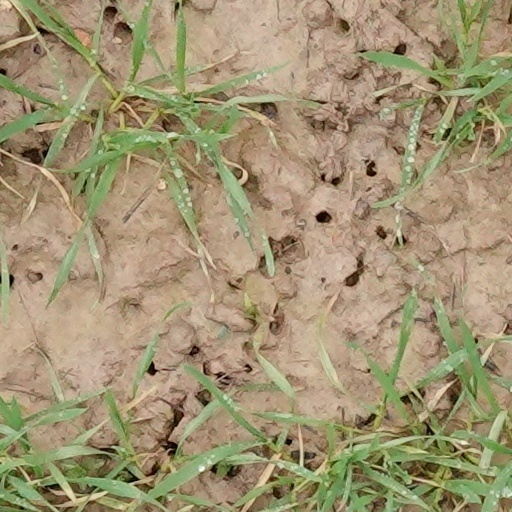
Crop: wheat